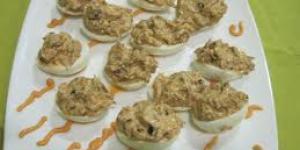
huevos rellenos con pollo